Sanremo Music Festival 1951

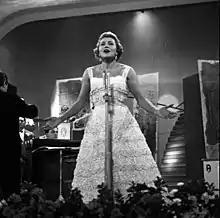
Nilla Pizzi performing at the festival

The Sanremo Music Festival 1951, officially the 1st Italian Song Festival, was the inaugural edition of the Sanremo Music Festival, held at the Sanremo Casino in Sanremo, Liguria, between 29 and 31 January 1951, and broadcast by (RAI). The show was presented by Nunzio Filogamo.